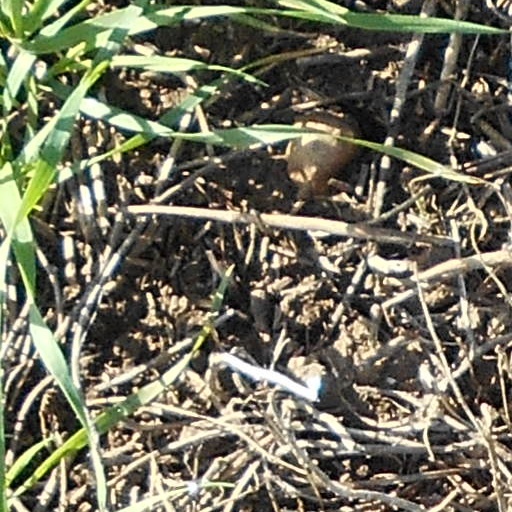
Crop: wheat